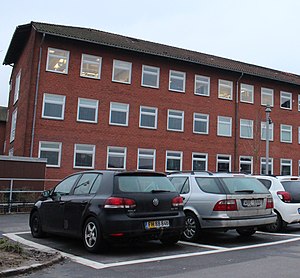
Christina Aistrup Hansen
Nykøbing F. Sygehus hvor drabsforsøgene fandt sted.
Christina Aistrup Hansen er en tidligere dansk sygeplejerske, som blev dømt skyldig i drabsforsøg på fire patienter på Nykøbing Falster Sygehus.